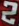
Number: 2